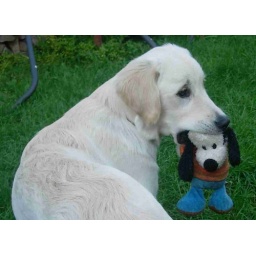
Alix is a female golden retriever and a service dog in training. Picture taken by her foster family.